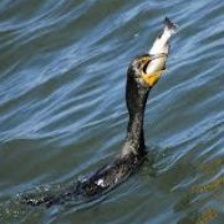
Species: DOUBLE BRESTED CORMARANT
Scientific name: PHALACROCORAX AURITUS